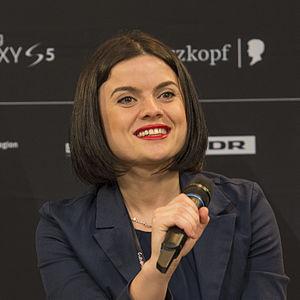
Herciana Matmuja, dite Hersi, née en 1990, à Kukës, est une chanteuse albanaise.